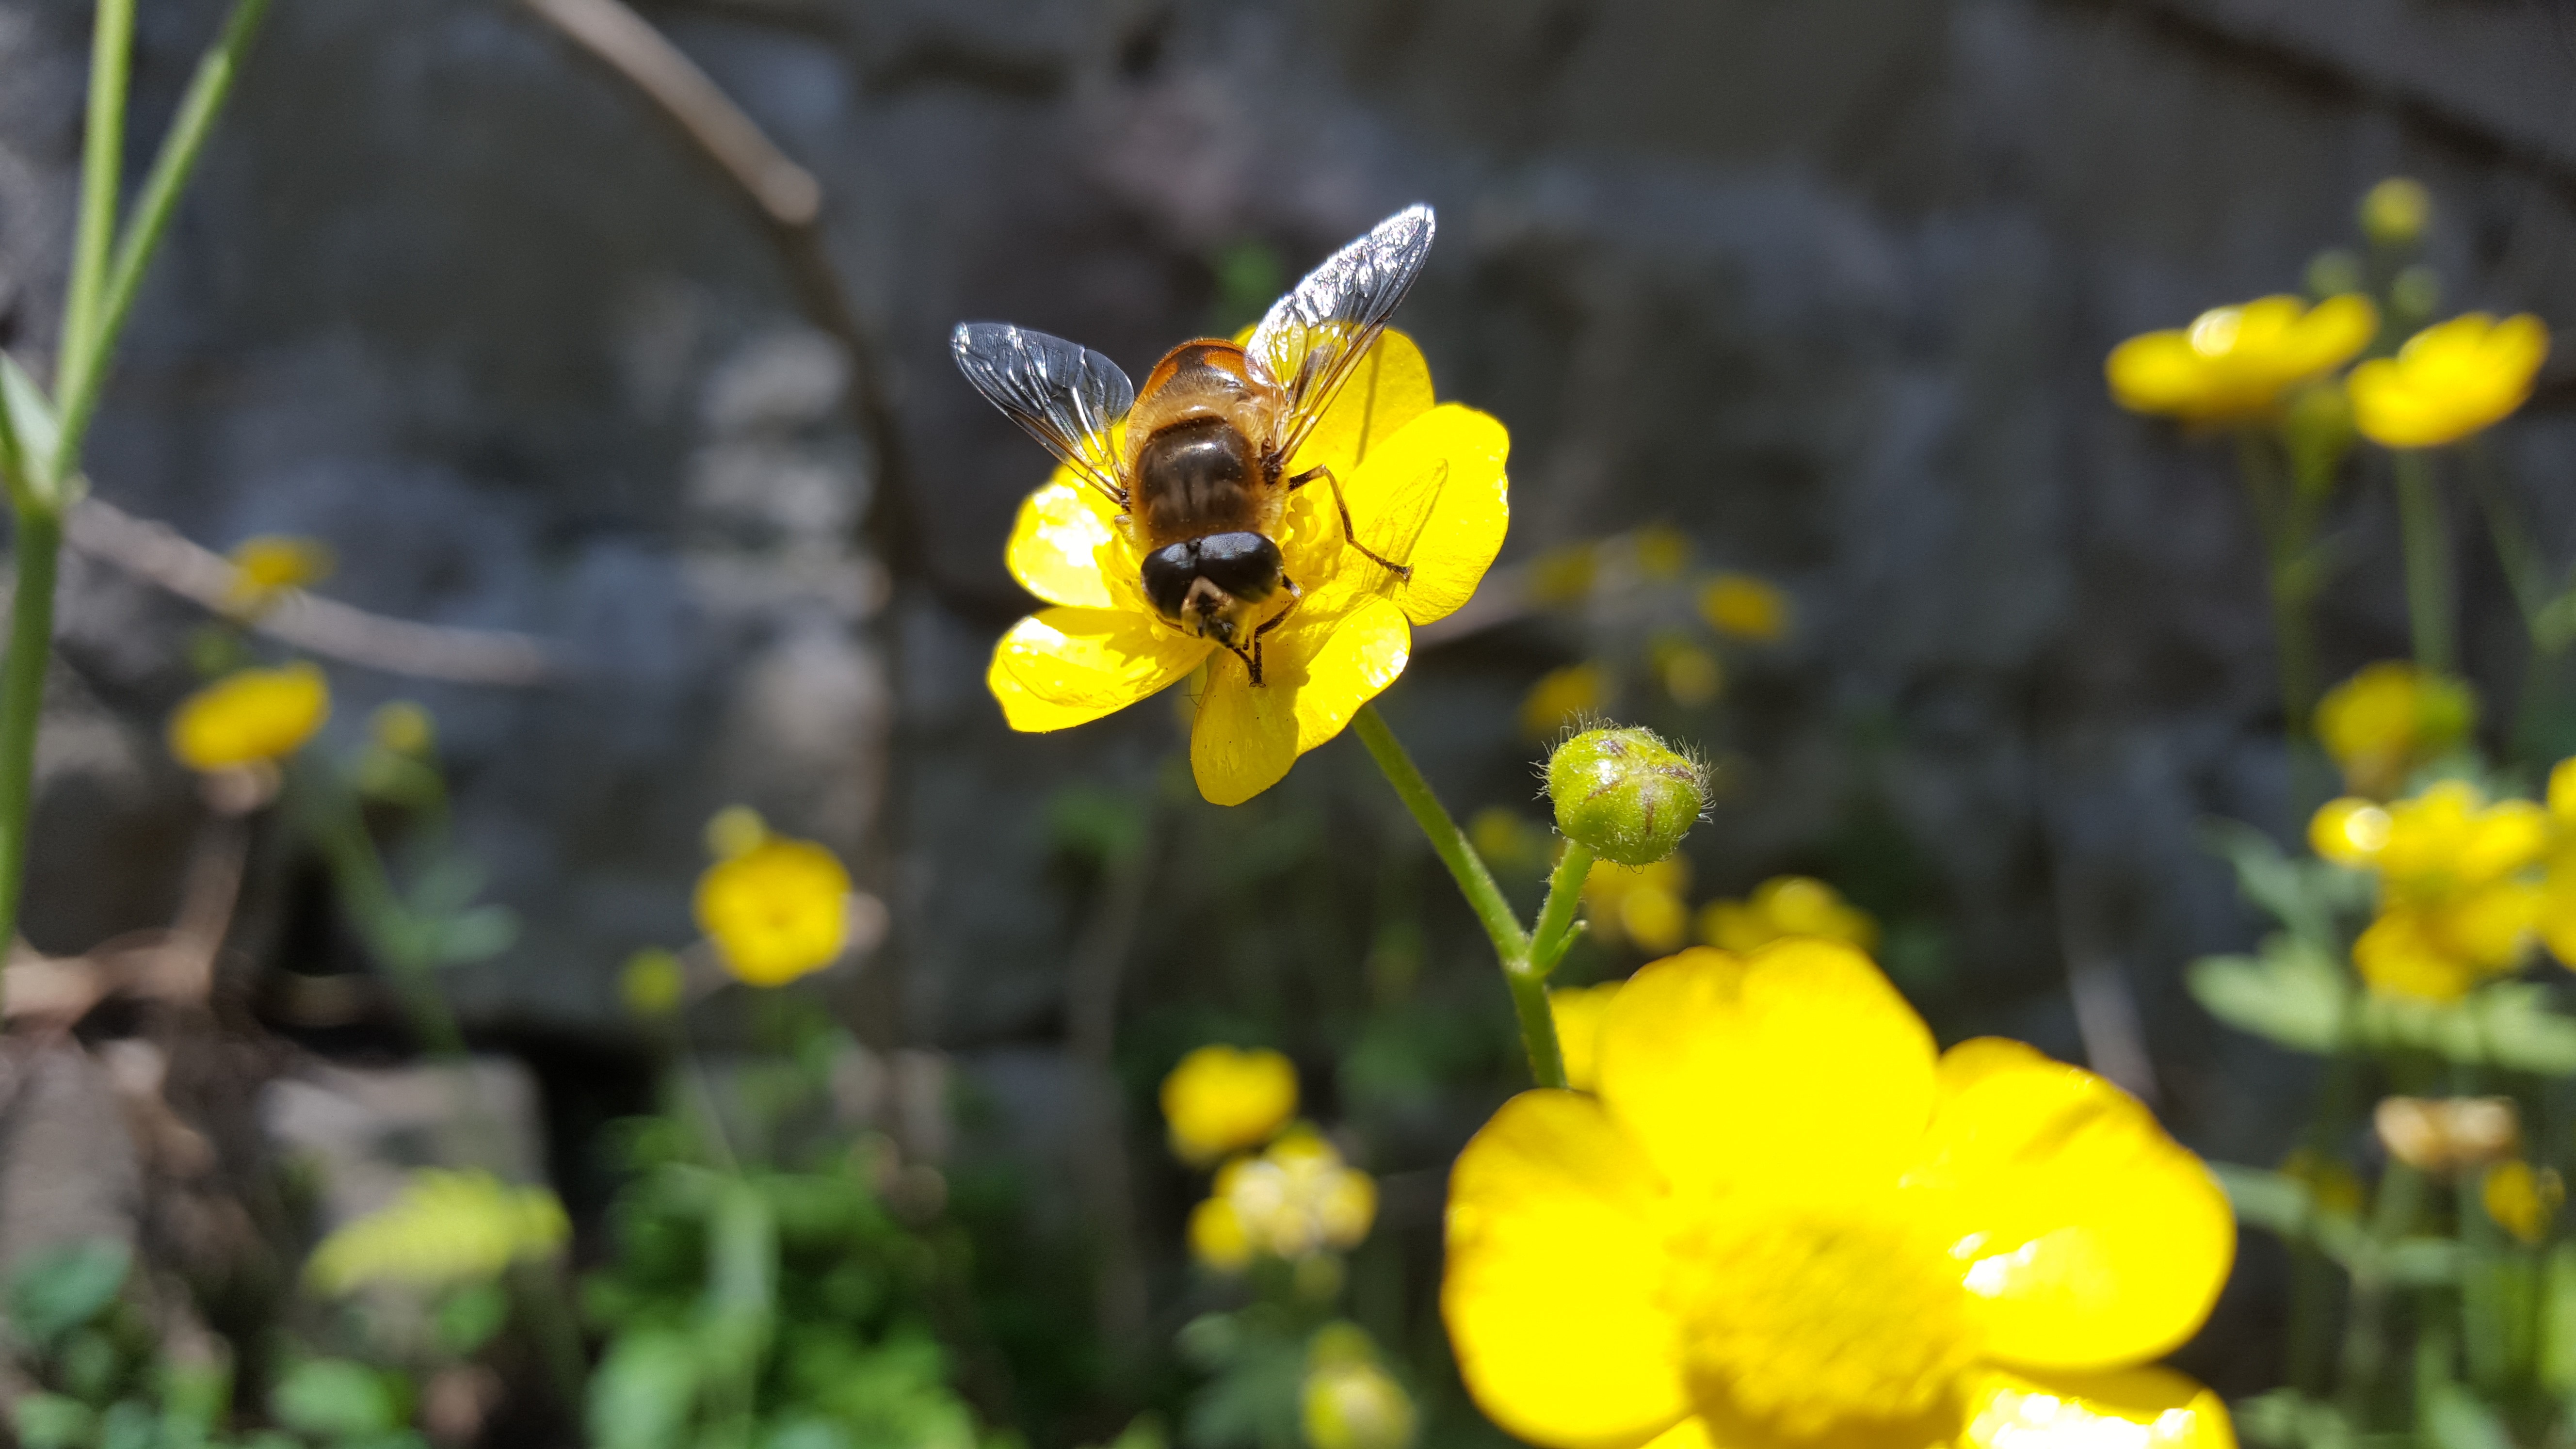
nature, plant, meadow, flower, pollen, spring, insect, botany, yellow, garden, flora, fauna, invertebrate, wildflower, flowers, bee, nectar, macro photography, flowering plant, land plant, membrane winged insect